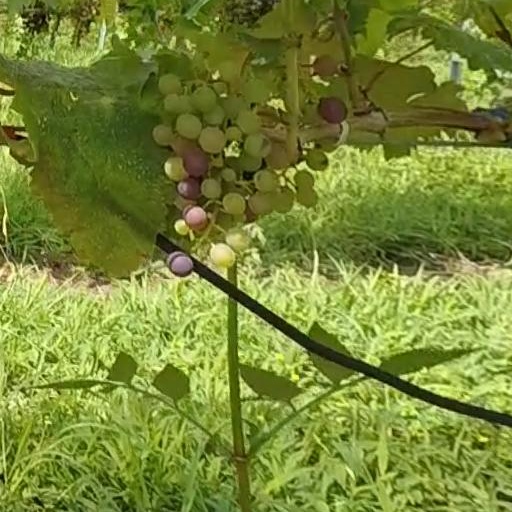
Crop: grape